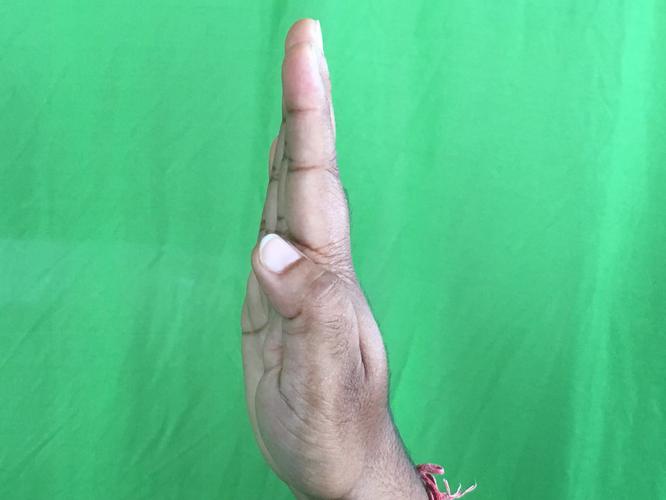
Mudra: Pathaka
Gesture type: single_hand